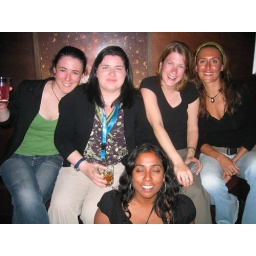
The girls having a good time at the Altitude bar in Queenstown